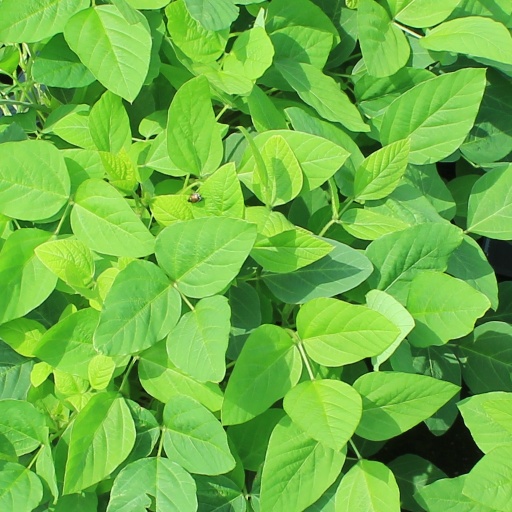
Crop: soybean